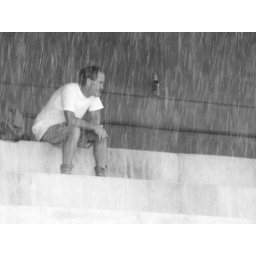
This guy was sitting down by the river while it was raining. I wonder what he may be thinking.